1000 – Oru Note Paranja Katha

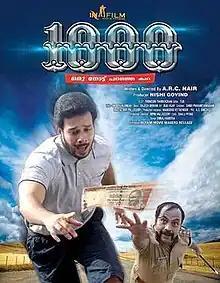
Theatrical release poster

1000 : Oru Note Paranja Katha ( 1000 – Story narrated by rupee note) is a 2015 Indian Malayalam comedy thriller film directed by A. R. C. Nair. The film features Bharath, Mukesh and Maqbool Salmaan in the lead roles along with Leema Babu and Kalaranjini in key supporting roles. The film was released worldwide on 13 February 2015.